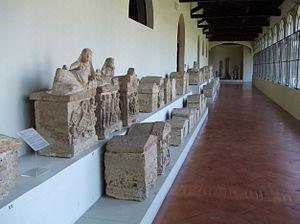
Galerie supérieure du cloître - expositions d'urnes étrusques
Le musée national d'archéologie de l'Ombrie est l'un des musées de la ville de Pérouse dans la région de l'Ombrie en Italie.